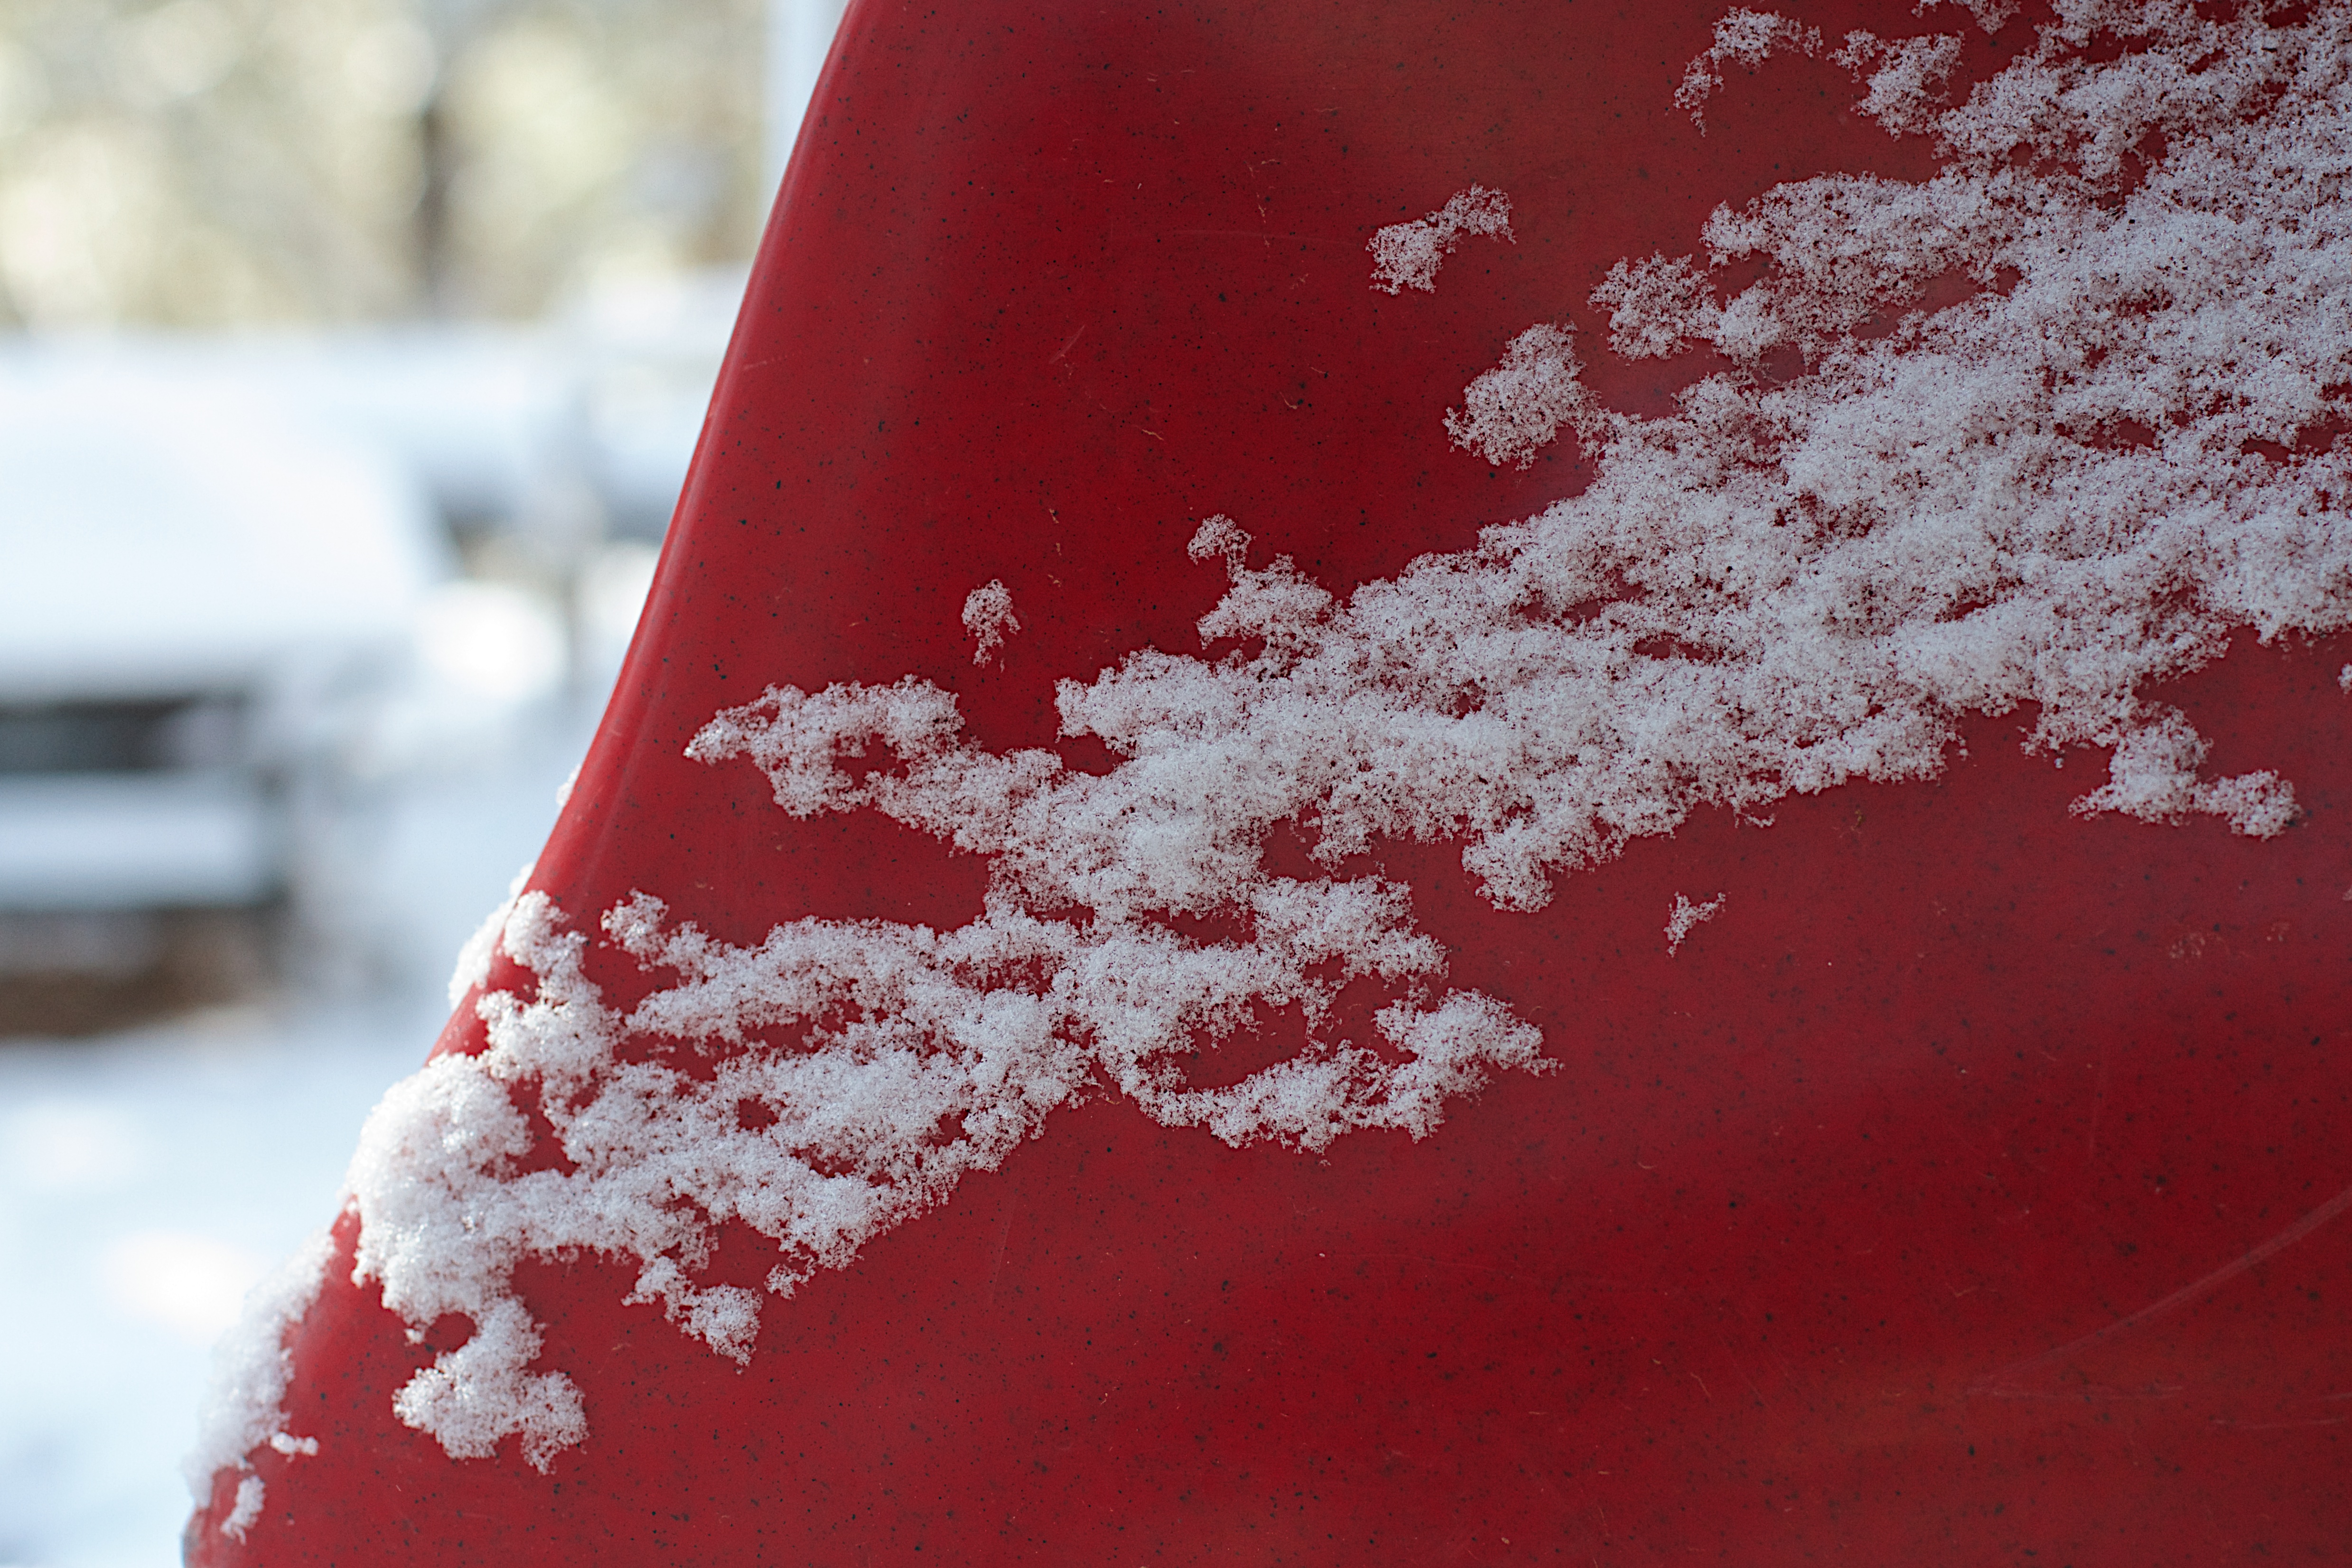
snow, winter, white, leaf, flower, petal, frost, red, color, pink, season, freezing, macro photography